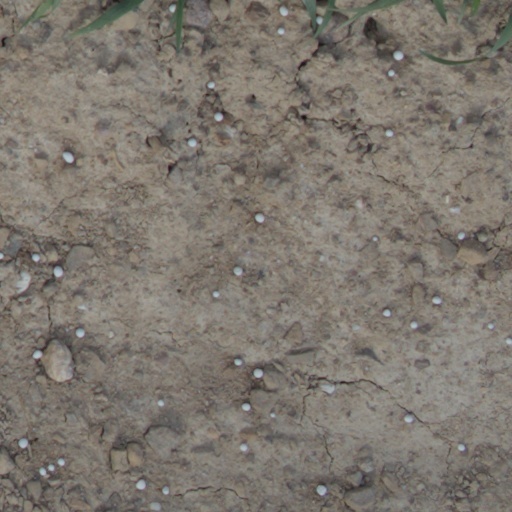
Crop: wheat